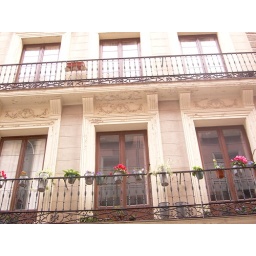
cute balcony near Opera